2016 United States presidential debates

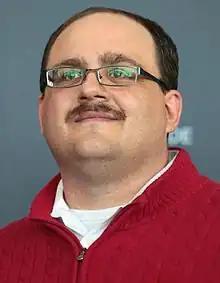
Ken Bone

Questioner Ken Bone, a power plant operator from Illinois, had a media presence and became an Internet meme in the days following the debate. His rise to popularity was due to his name, his red sweater, and his use of a disposable camera prior to and after the debate. Bone appeared on ESPN "College GameDay" and "@midnight". He was portrayed by Bobby Moynihan during the cold open of NBC sketch comedy show "Saturday Night Live"'s October 15 episode, dancing to the song "Get Ready for This". Bone received a short-term endorsement deal with American transportation network company Uber to promote the launch of Uber Select in St. Louis. A backlash against Bone happened after controversial posts under his username on Reddit were revealed.